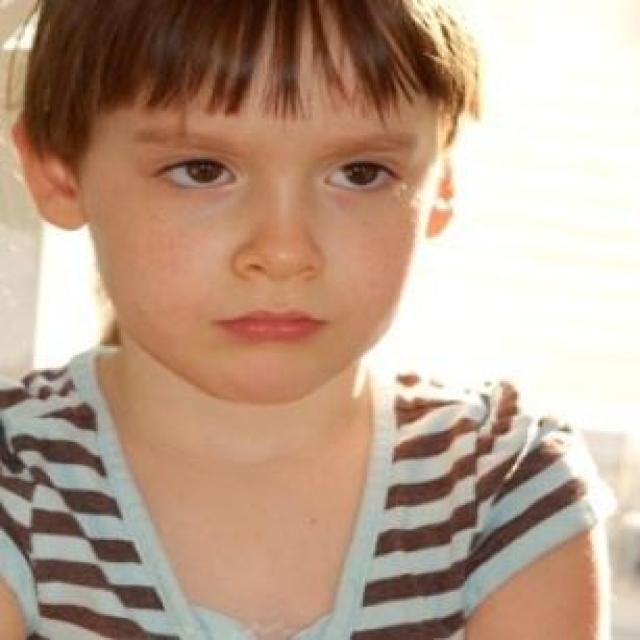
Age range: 0-12